2014 Commonwealth Games opening ceremony

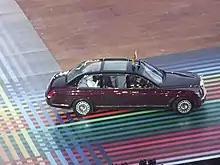
The Queen and Prince Philip arrive by car

As with tradition at Commonwealth Games opening ceremonies, the Flag of India, Flag of Scotland and the Flag of Australia are raised, with India hosting the previous games in 2010, Scotland hosting the current games in 2014, and Australia hosting the next games in 2018. Susan Boyle performs a rendition of "Mull of Kintyre" to usher in Queen Elizabeth II accompanied by Prince Philip, Duke of Edinburgh. The British national anthem "God Save the Queen" was then performed. The Red Arrows fly over by, with blue and white smoke to symbolise the 2014 Commonwealth Games being held in Scotland.